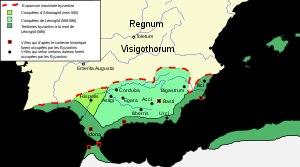
Cet article se rapporte à l'histoire des populations et territoire de la communauté autonome espagnole d'Andalousie.
Le Carthaginois ou la Carthaginoise est une province romaine couvrant le centre et le sud-est de l'Hispanie dont la capitale est Carthago Nova. Son territoire couvre la région actuelle de Murcie, l'est de l'Andalousie, une bonne partie de la Castille et de la Communauté valencienne.
Justinien ou Justinien le Grand, né vers 482 à Tauresium, près de Justiniana Prima en Illyrie, et mort le 15 novembre 565 à Constantinople, est un empereur romain d'Orient ayant régné de 527 jusqu'à sa mort. Il est l'une des principales figures de l'Antiquité tardive. Que ce soit sur le plan du régime législatif, de l'expansion des frontières de l'Empire ou de la politique religieuse, il a laissé une œuvre considérable.
Carthagène est une ville espagnole située en bordure de la mer Méditerranée dans la communauté autonome de la région de Murcie, dont c'est la capitale législative. Elle compte 218 210 habitants, ce qui en fait la vingt-quatrième ville espagnole au niveau de la population, répartis sur un territoire communal de 558,3 km². La ville se trouve au sud de la plaine dénommée Campo de Cartagena, espace naturel qui fait partie de son aire métropolitaine, laquelle comprend une population totale de 409 586 habitants.
"La province romaine de Bétique ou ""La Bétique"" couvre le sud de l'actuelle Espagne, et correspond à peu près à l’actuelle Andalousie. Elle est issue de l'ancienne Hispanie ultérieure, et tire son nom du Baetis, nom latin du fleuve Guadalquivir.
L'Espagne byzantine, appelée aussi Hispania voire Spania est une province romaine d'Orient au sud de la péninsule Hispanique, ayant existé entre 552 et 624 approximativement. Elle correspond ainsi à la « période byzantine » de la province de Bétique. Créée à l'occasion des reconquêtes de l'empereur Justinien et de son général Bélisaire, elle recouvre le quart sud-est de la péninsule Ibérique, sans qu'il soit aisé de délimiter précisément ses frontières. Si les Byzantins profitent dans un premier temps des dissensions au sein de la péninsule, notamment entre le pouvoir central qui prône l'arianisme et les populations favorables au concile de Nicée I, la province s'avère difficile à défendre pour les successeurs de Justinien, occupés par des problèmes plus urgents et les Byzantins se retrouvent sur la défensive. Progressivement, sous l'impulsion du roi wisigoth Léovigild, les Romains d'Hispanie perdent du terrain et le renoncement du roi Récarède Ier à l'arianisme fragile encore plus les Byzantins.
La ville de Séville, en Espagne, occupe une place privilégiée dans l'histoire du pays. Elle ne cessa en effet jamais de jouer un rôle de premier ordre sur la scène politique, militaire, commerciale et culturelle de la péninsule Ibérique. Depuis l'époque romaine, Séville est omniprésente dans la vie de l'Espagne : point stratégique sur le Guadalquivir, ville de saint Isidore, centre culturel brillant d'al-Andalus, point d'orgue de la Reconquête, siège régulier de la cour sous Alphonse X de Castille et ses successeurs, plaque tournante du commerce avec les Amériques… Le riche patrimoine que la ville conserve est le témoignage tangible d'un passé prestigieux.